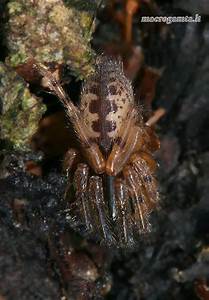
Label: spider